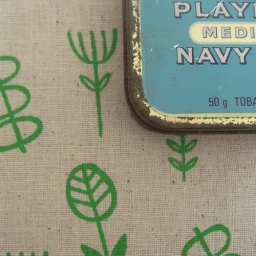
meadow in apple green